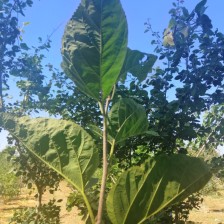
Variety: BlackAustralia